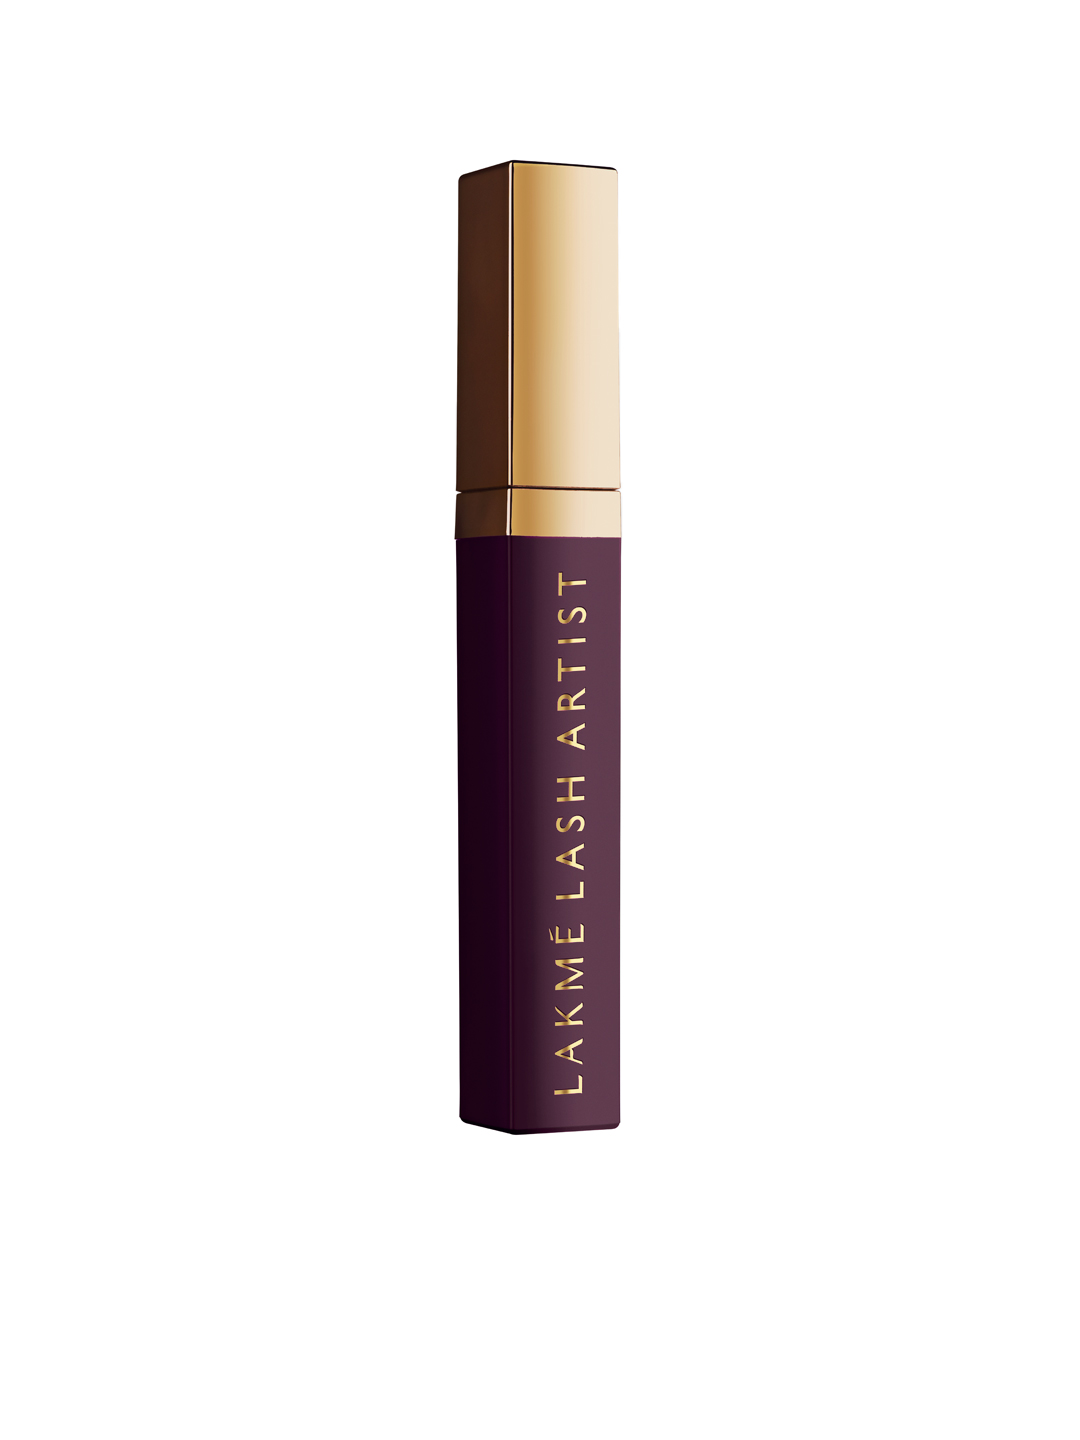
Lakme Lash Artist Mascara
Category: Personal Care / Eyes / Mascara
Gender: Women
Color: Black
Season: Spring 2017
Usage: Casual